Telepresence

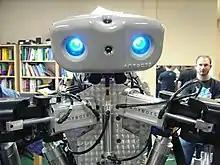
Monty, a telemanipulation prototype from Anybots

The ability to manipulate a remote object or environment is an important aspect for some telepresence users and can be implemented in a large number of ways depending on the needs of the user. Typically, the movements of the user's hands (position in space and posture of the fingers) are sensed by wired gloves, inertial sensors, or absolute spatial position sensors. A robot in the remote location then copies those movements as closely as possible. This ability is also known as teleoperation.